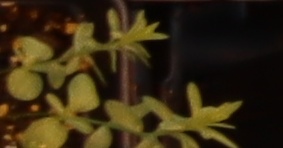
Label: Flax